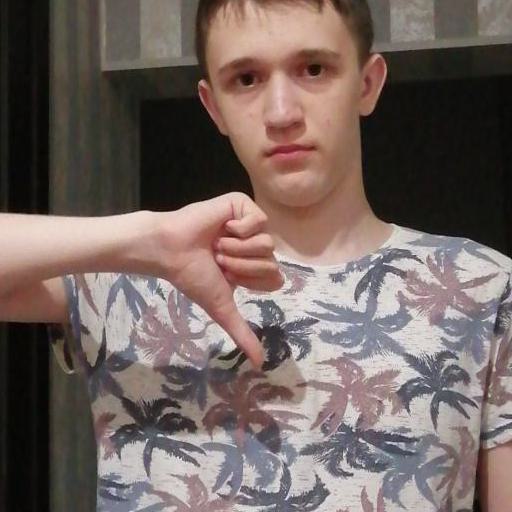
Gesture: dislike